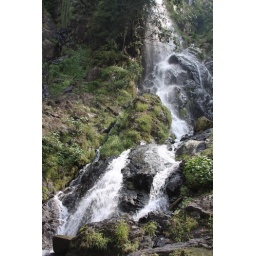
The mighty waterfall. I liked the green mossy rock in the middle